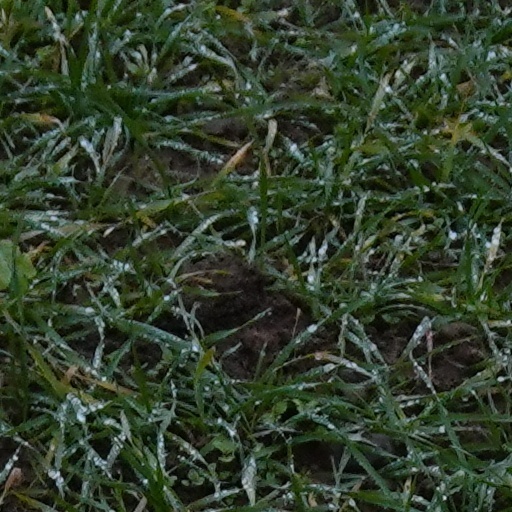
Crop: wheat